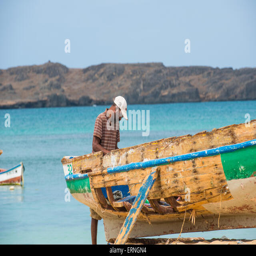
local resident of island working at his boat on the beach